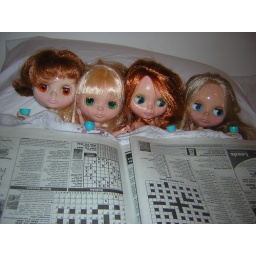
So my girls just stayed in bed all day drinking tea and doing the crossword in the paper